Joondalup

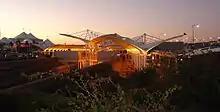
Joondalup Interchange at sunset

Joondalup contains a major public hospital, Joondalup Health Campus, which serves as the main health facility for most of Perth's northern suburbs, as far north as Two Rocks. It is often cited as one of the busiest, if not the busiest hospital in Australia due to it being the only major public hospital in the northern suburbs of Perth. Joondalup Private Hospital is also incorporated into the public Health Campus, and both facilities are owned and operated by Ramsay Health Care.